Eretria (Shannara)

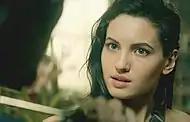
Press releases described Eretria (Ivana Baquero) as "a young woman from the wrong side of the tracks who's been forced to use her beauty and wits to survive".

Series producer Alfred Gough described the role of Eretria as the hardest part to cast. Co-producer Miles Millar noted, "We were down to the wire, about to start shooting, and we hadn't cast Eretria yet". Millar remarked that the creators had become deeply fascinated by the character. "In the books, she almost instantly falls in love with Wil and follows him the whole time. But she actually has a really dark, tragic story. Her life has been really harsh. We wanted to get into that and make sure that she felt like a real full dimensional character. She was the one that really intrigued us in terms of finding more complexity and more shades for her", he said.